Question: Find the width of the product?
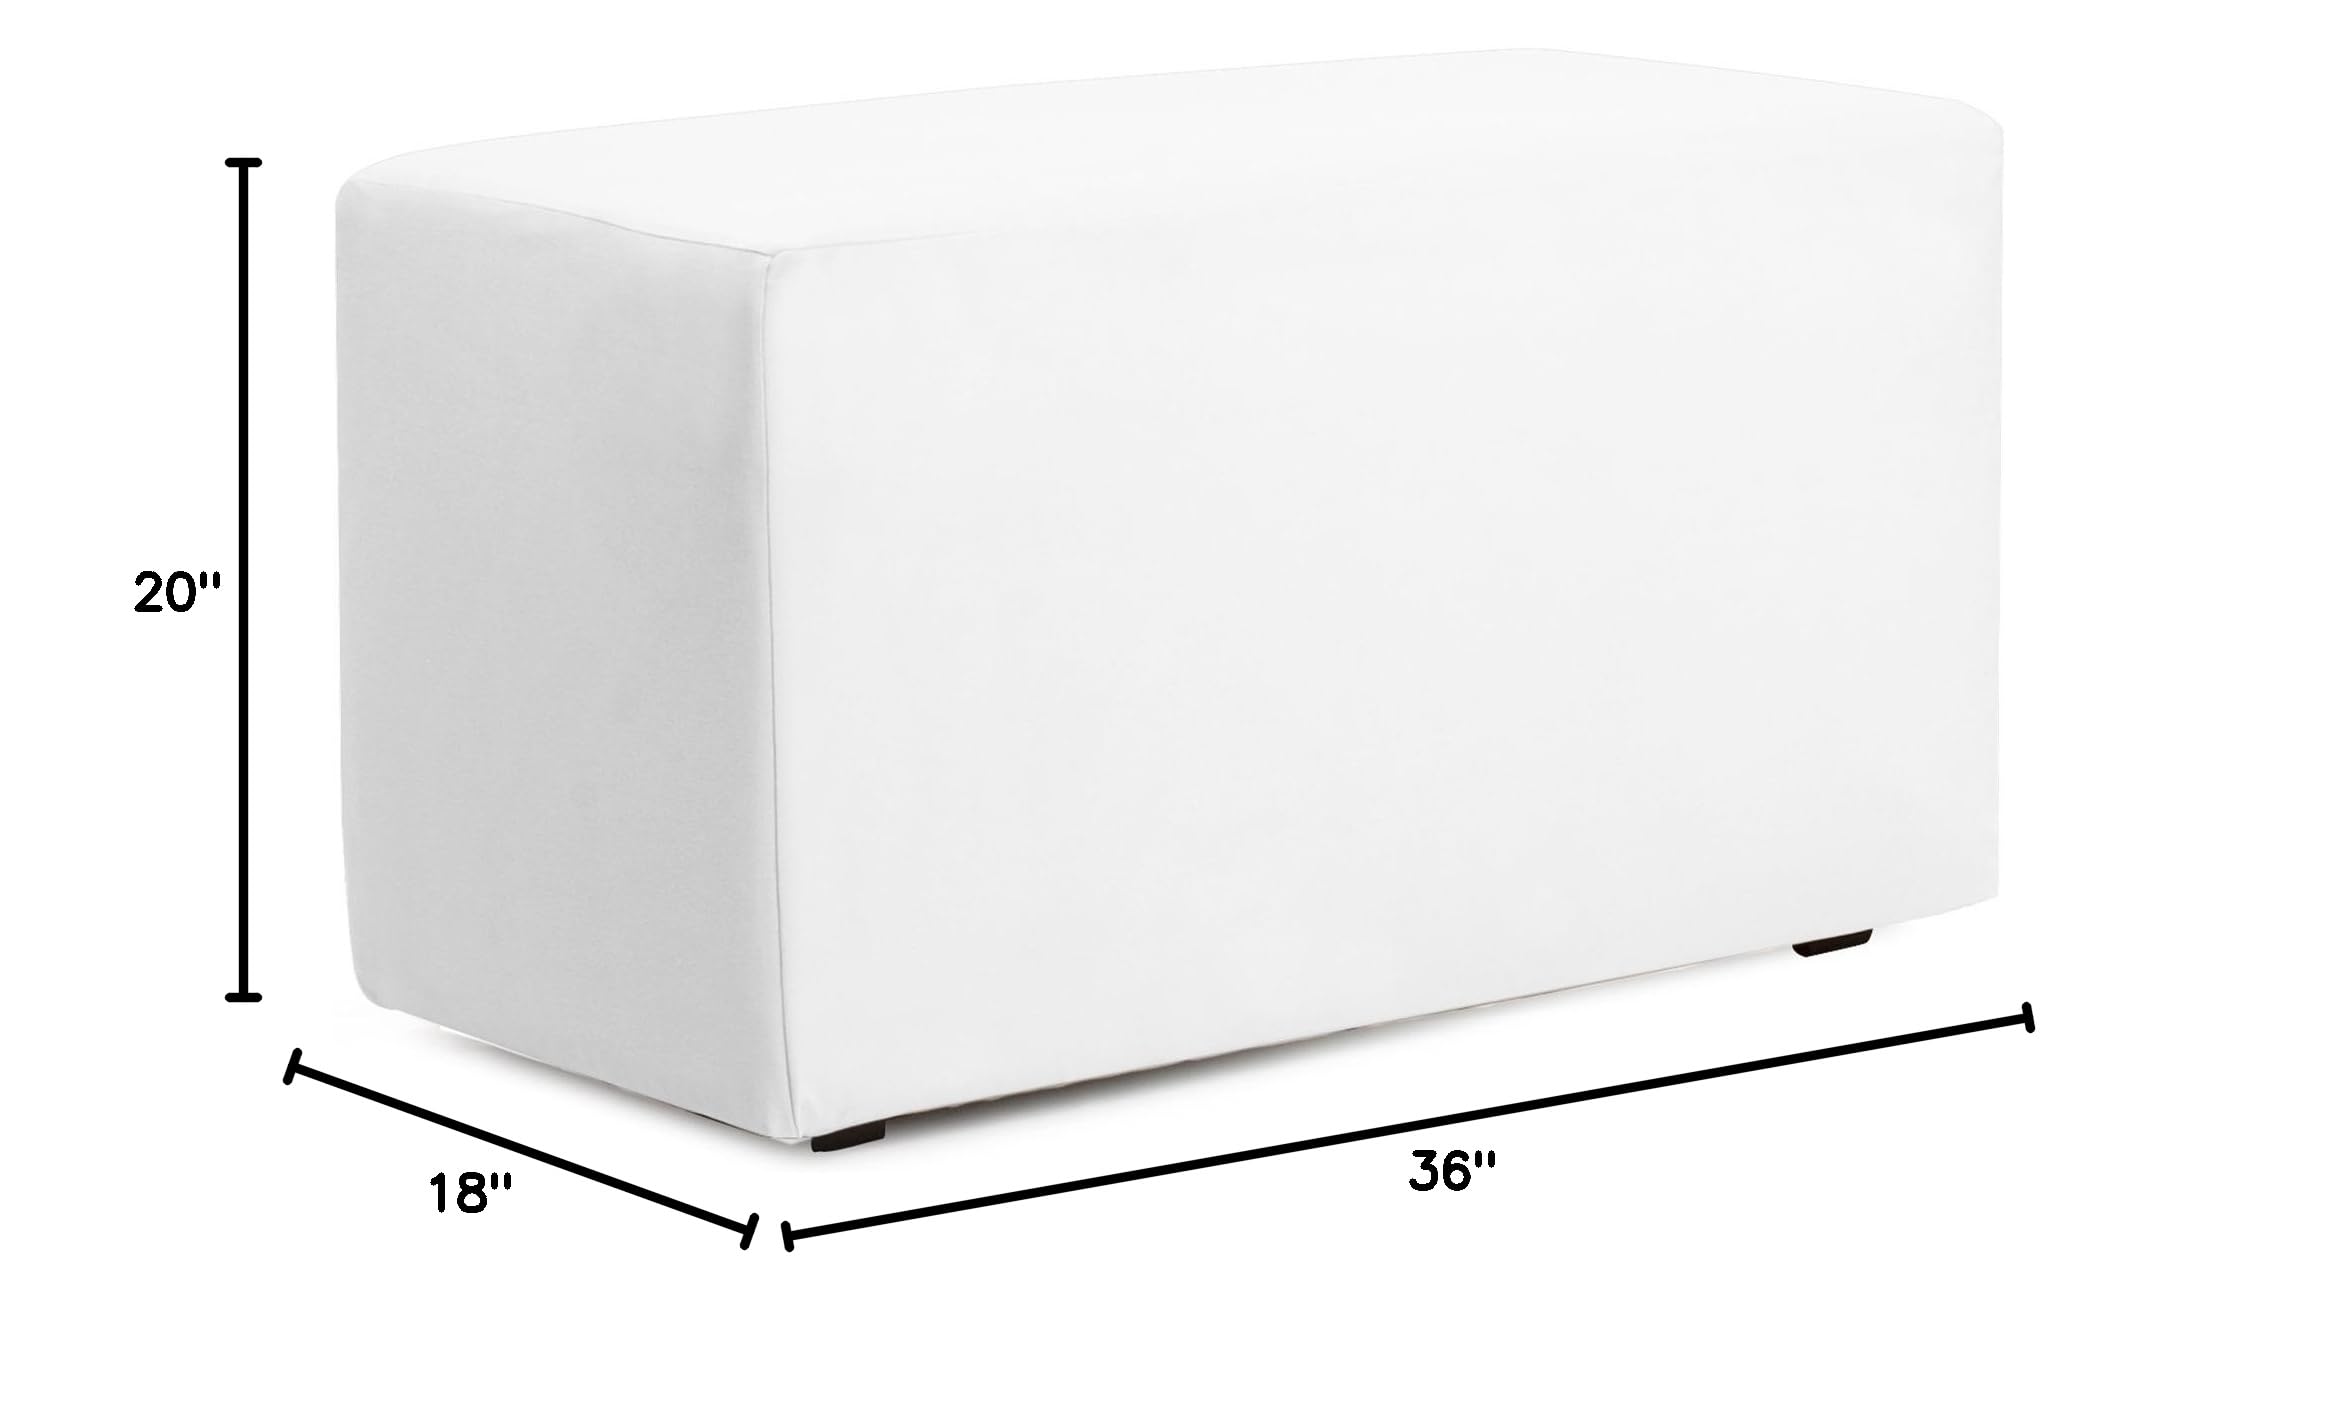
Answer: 36.0 inch